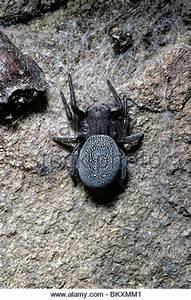
spider